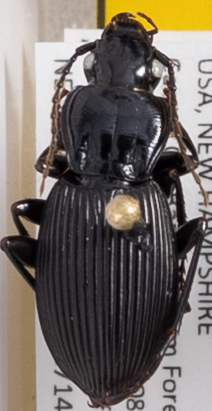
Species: Pterostichus lachrymosus
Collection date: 2021-07-14
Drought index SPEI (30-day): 0.47
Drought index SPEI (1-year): -1.13
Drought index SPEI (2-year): -0.8